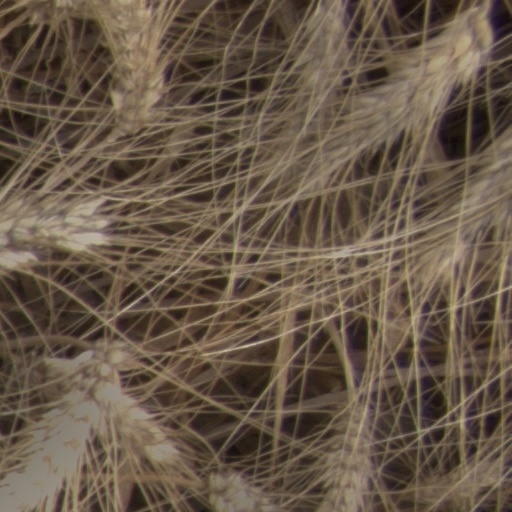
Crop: wheat